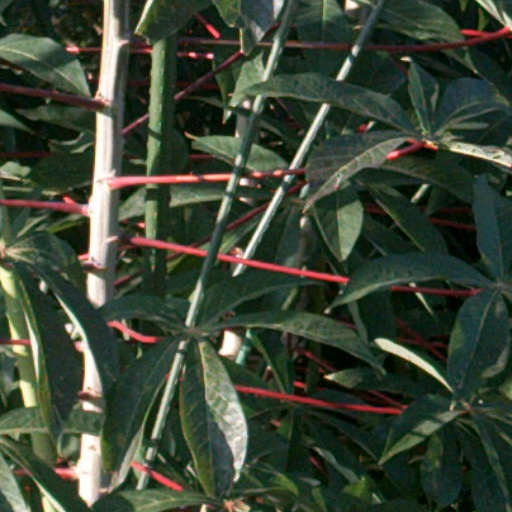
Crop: cassava